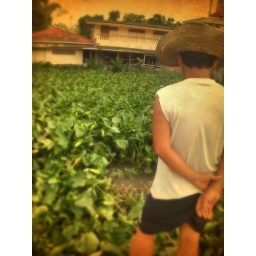
iPhone 3G - Local guy fishing for sweet water crabs in a small lake in Bangkok